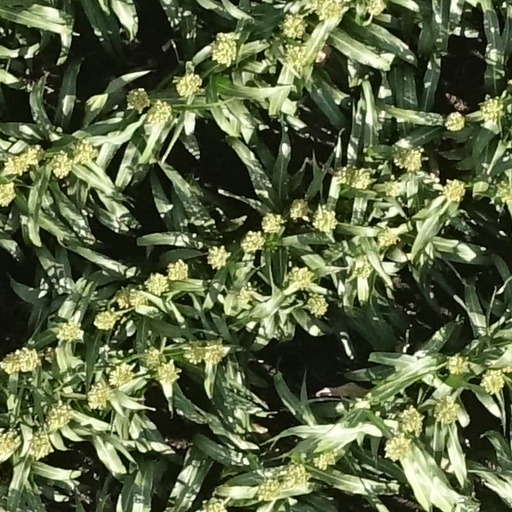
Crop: sorghum